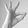
ASL letter: F